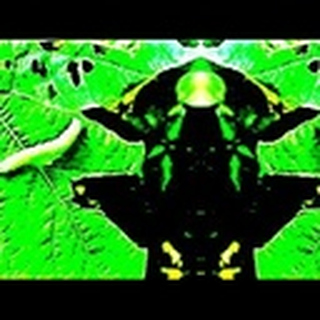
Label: cotton_army_worm